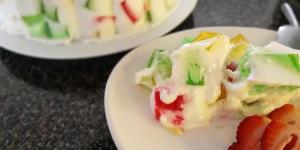
gelatina mosaico con yogur